American Civil Liberties Union

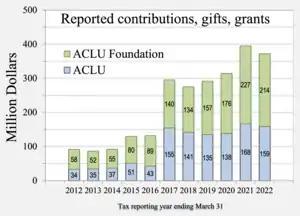
Amounts reported to IRS as "Contributions, Gifts, Grants and Other Similar Amounts" by ACLU and ACLU Foundation. Graph reflects an increase in donations following U.S. President Trump's January 2017 executive order barring millions of refugees and citizens of seven Muslim-majority countries.

The ACLU solicits donations to its charitable foundation. The local affiliates solicit their own funding; however, some also receive funds from the national ACLU, with the distribution and amount of such assistance varying from state to state. At its discretion, the national organization provides subsidies to smaller affiliates that lack sufficient resources to be self-sustaining; for example, the Wyoming ACLU chapter received such subsidies until April 2015, when, as part of a round of layoffs at the national ACLU, the Wyoming office was closed.